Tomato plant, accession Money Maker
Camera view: horizontal (90 deg, fisheye); turntable rotation: 330 degrees
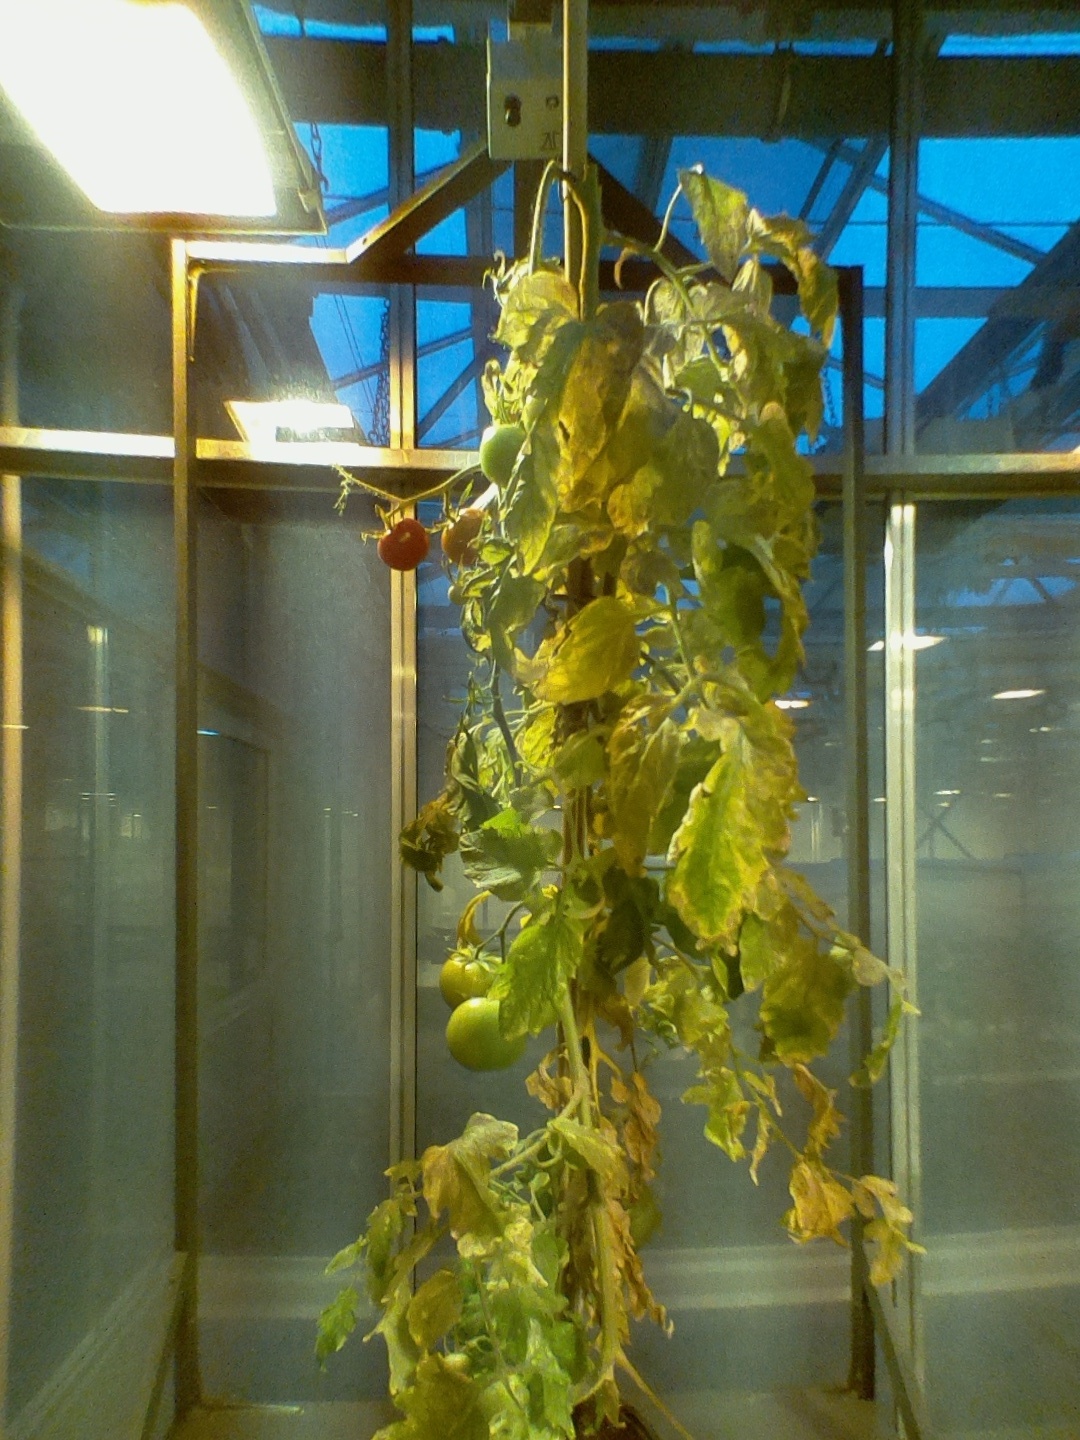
BBCH growth stage 84: 40%-50% of fruits show typical fully ripe color